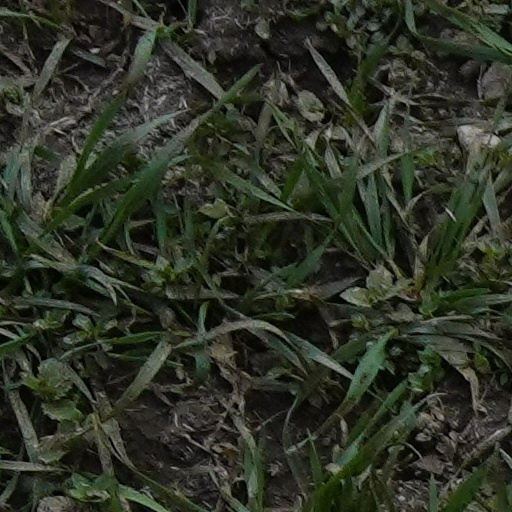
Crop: wheat